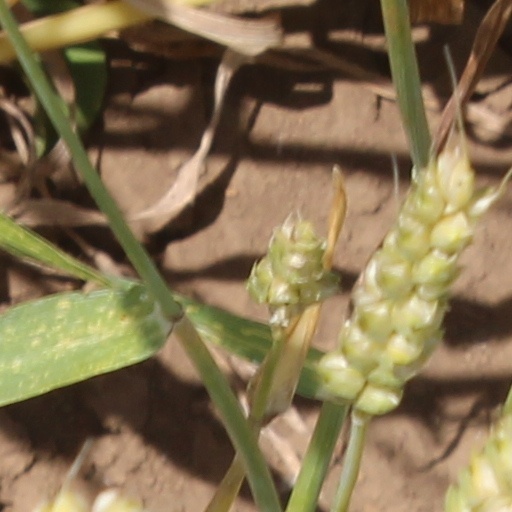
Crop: wheat